Martindale-Hubbell

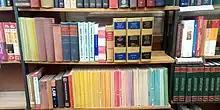
The volumes of the 2003 edition of the "Martindale Hubbell International Law Directory" and "International Law Digest" above the volumes of the "" on the shelves in the reference section of the National Library "Sts. Cyril and Methodius" in Sofia, Bulgaria

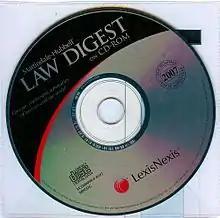
2007 Edition of "LexisNexis Martindale-Hubbell Law Digest" on CD-ROM

By combining the "Martindale's Directory" and "Hubbell's Legal Directory", the first edition of the "Martindale-Hubbell Law Directory" was published in 1931 as a two-volume set.